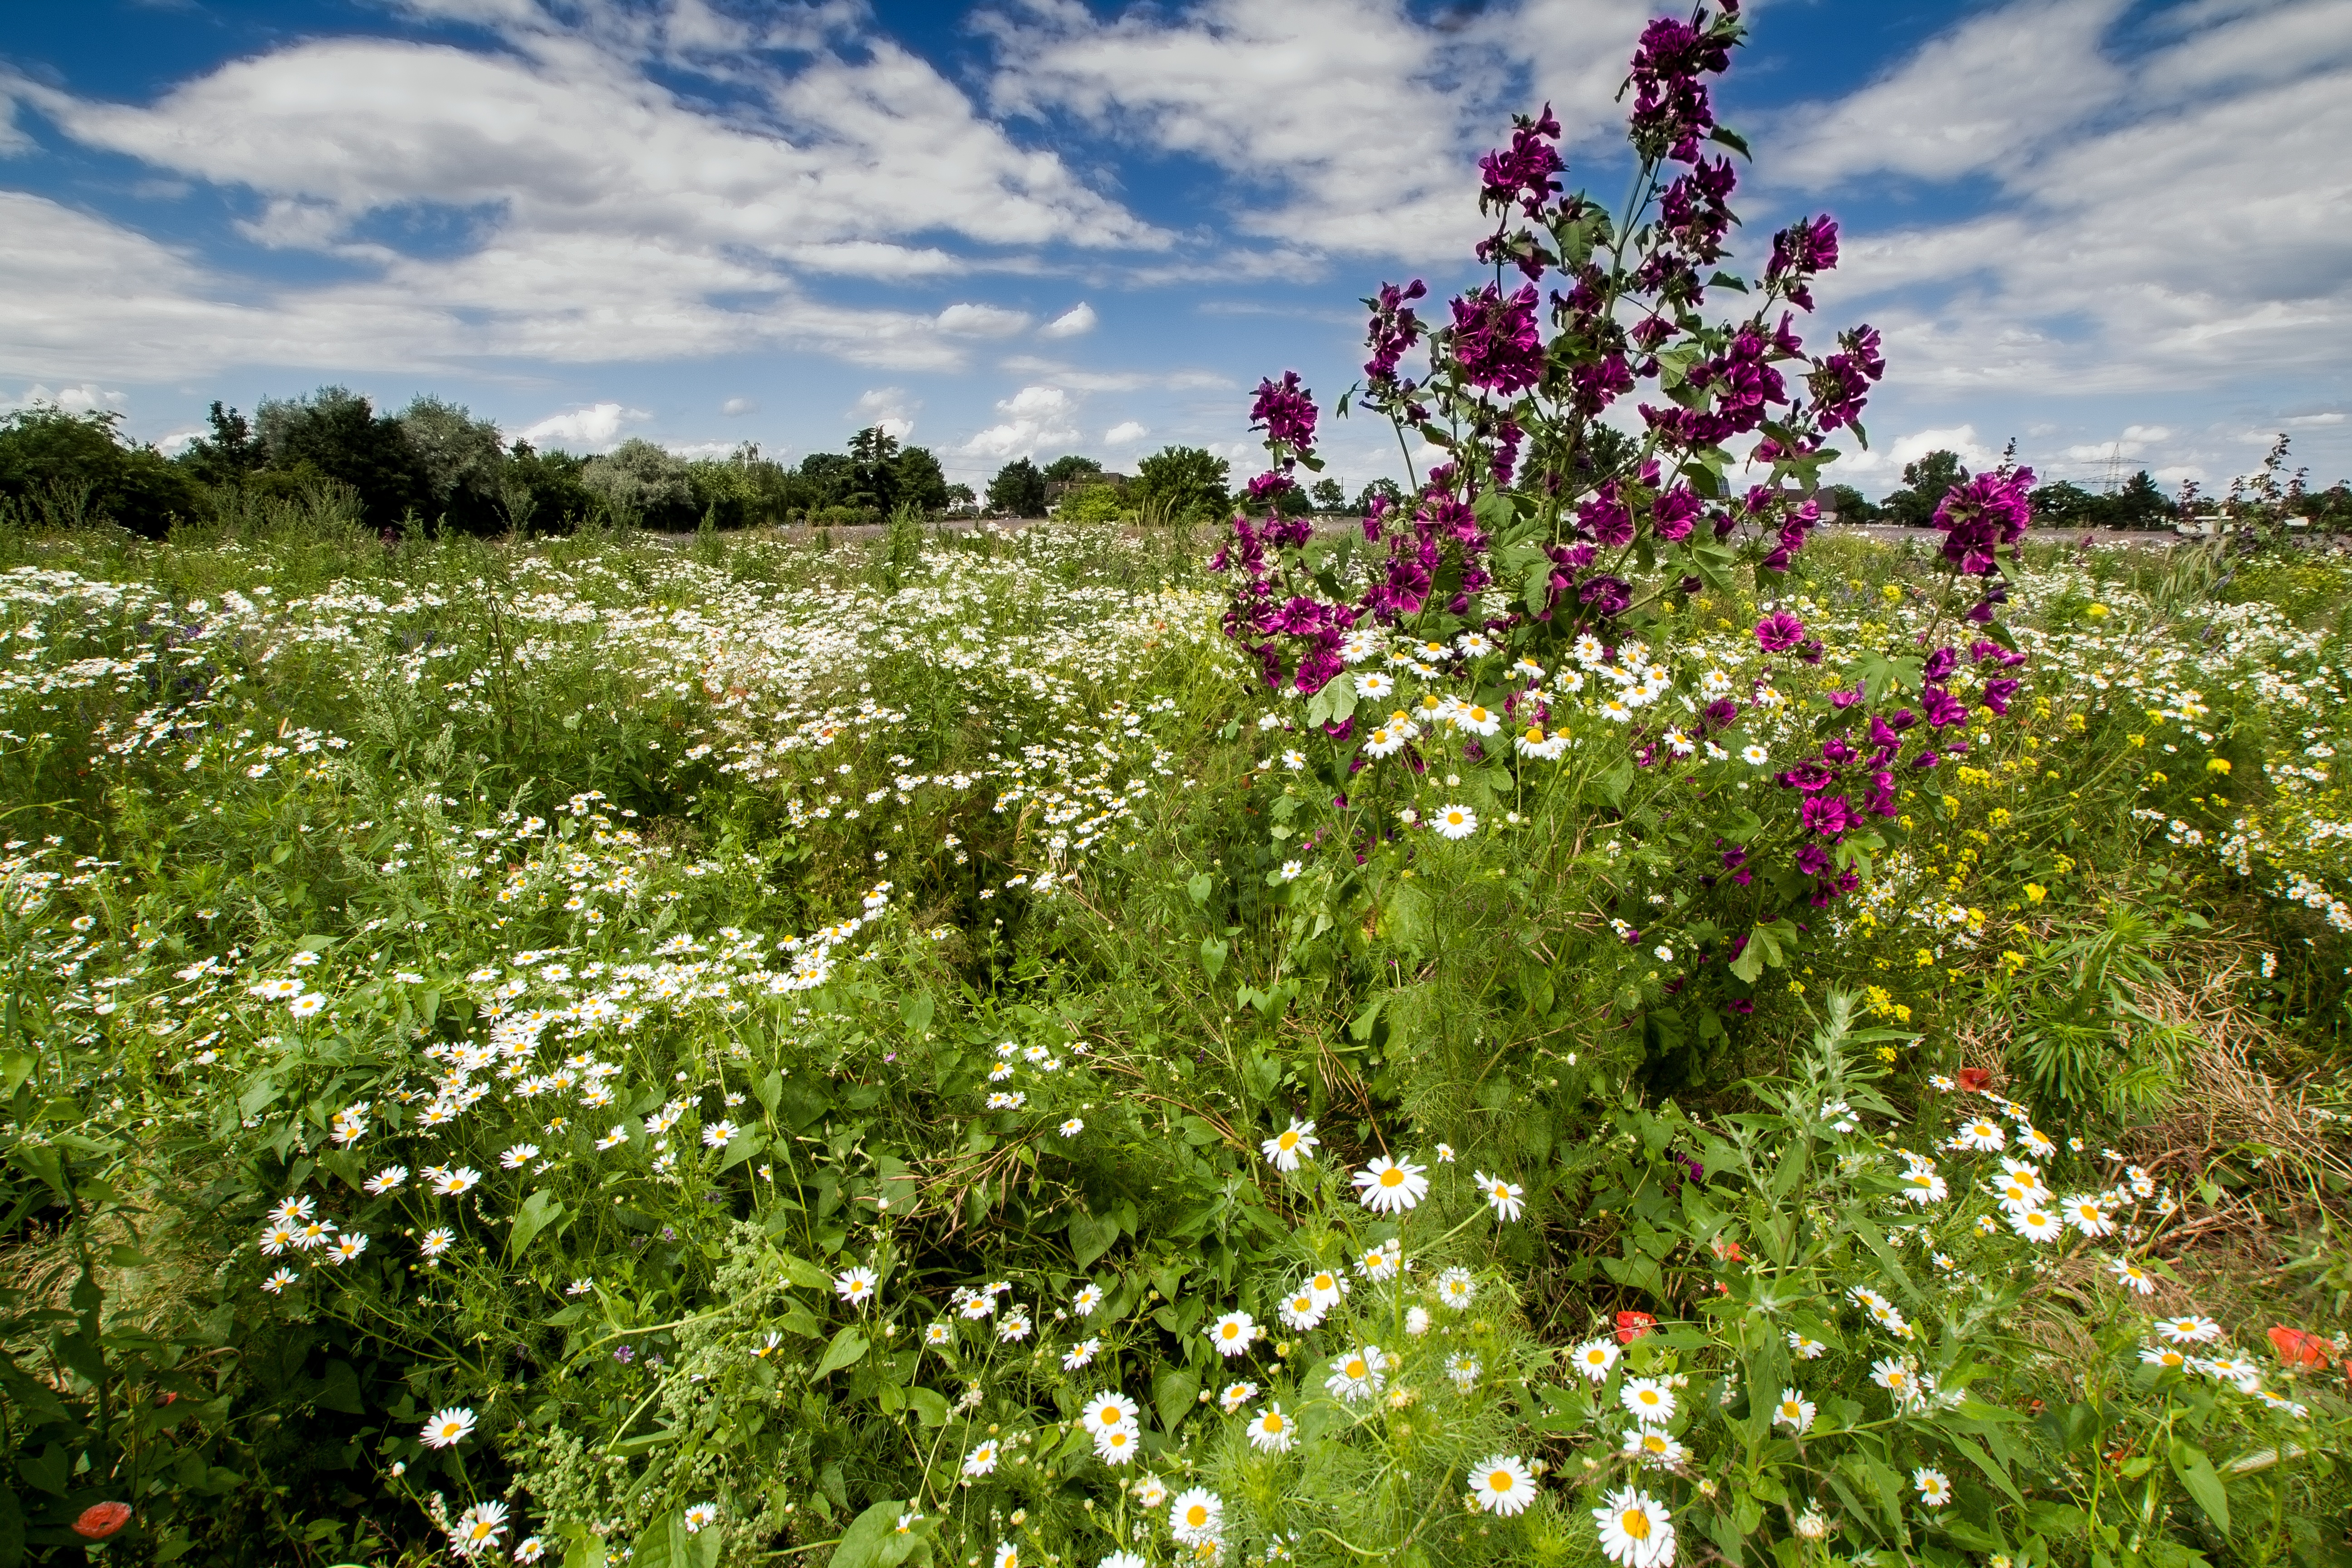
nature, blossom, plant, sun, field, meadow, prairie, flower, summer, botany, garden, flora, wildflower, wild flowers, clouds, shrub, ecosystem, flowering plant, daisy family, annual plant, land plant